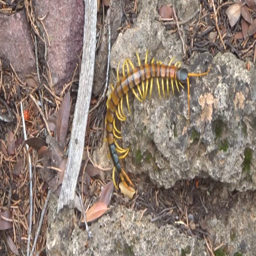
biological species on the prowl